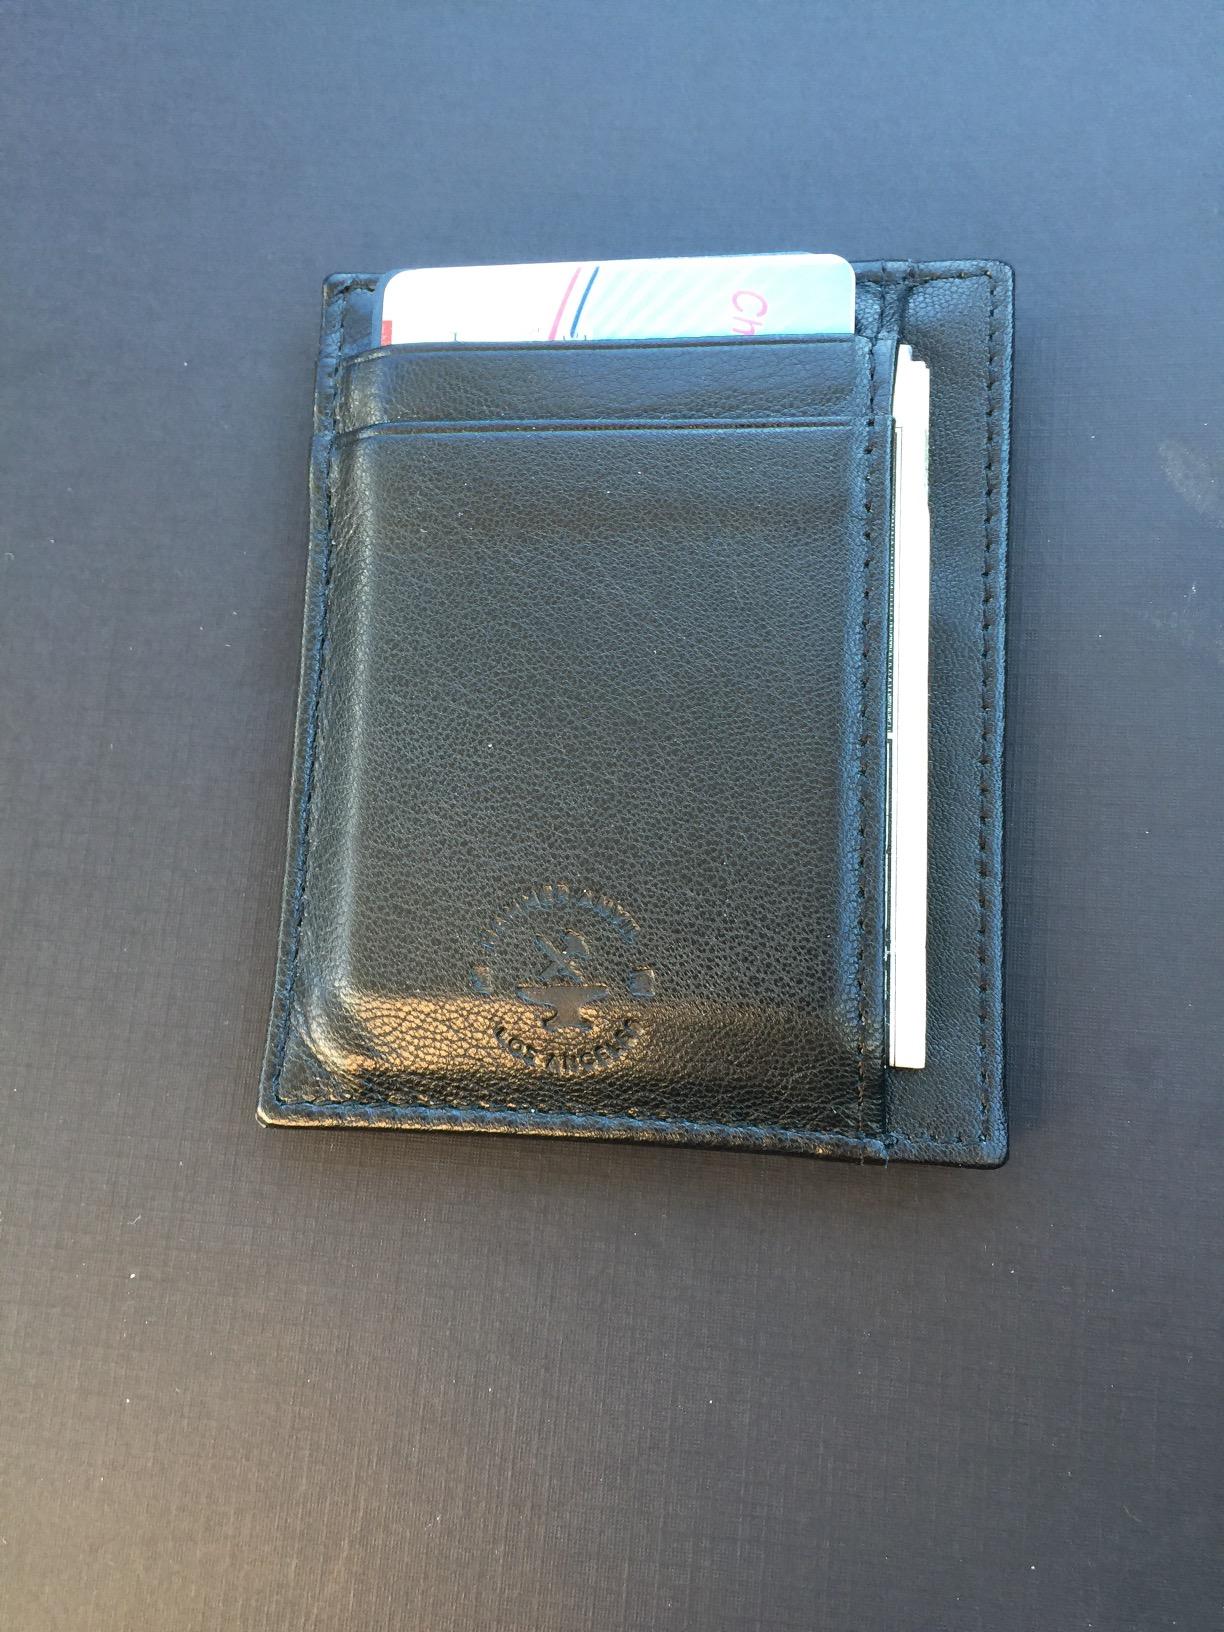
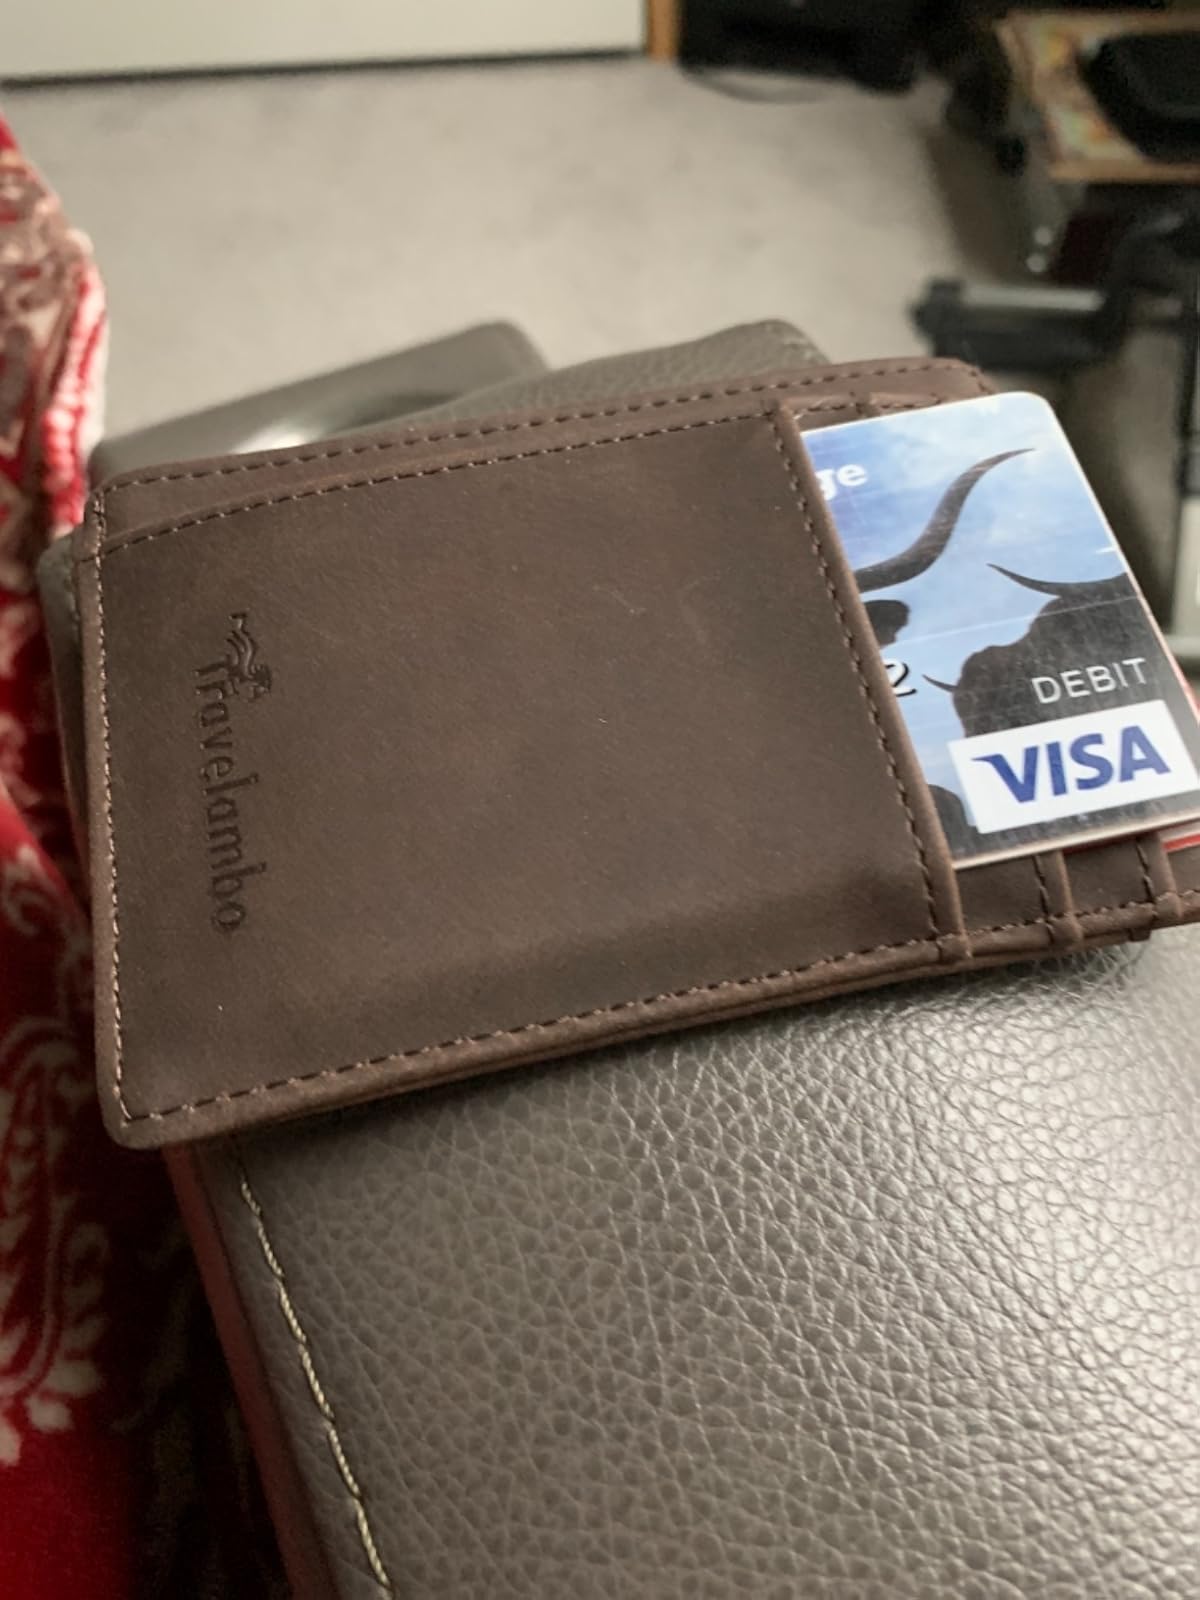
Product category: accessories_wallet
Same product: no